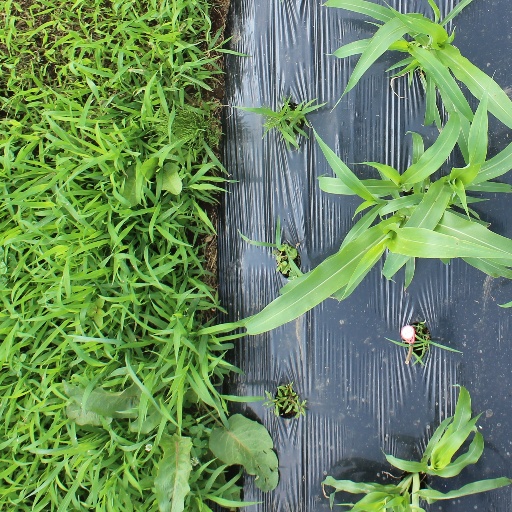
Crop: sorghum